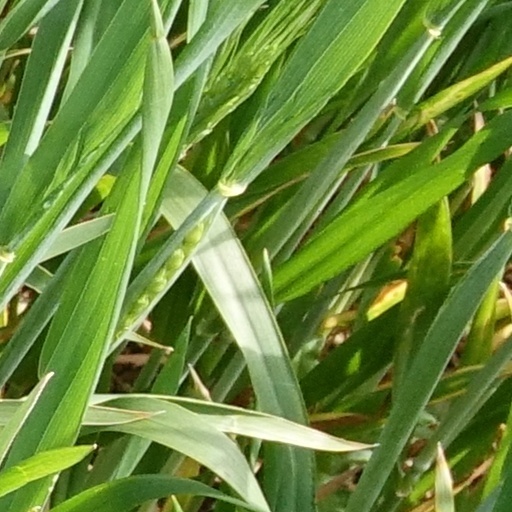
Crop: wheat